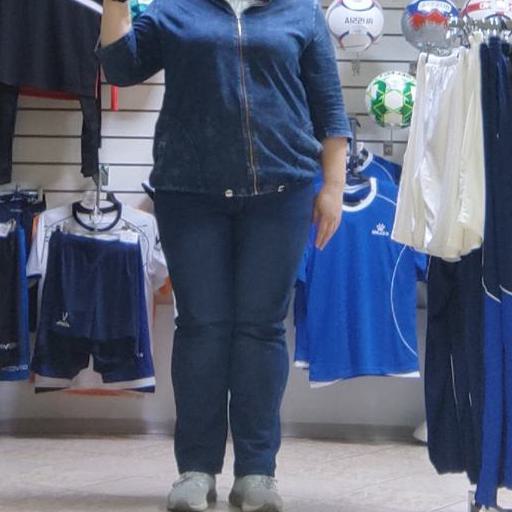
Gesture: no_gesture